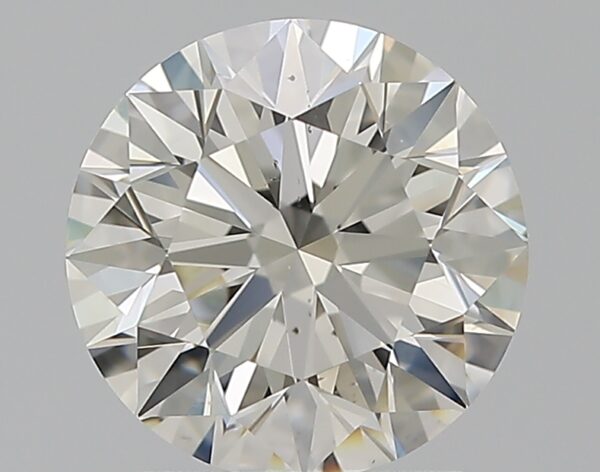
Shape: round
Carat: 1.51
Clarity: VS2
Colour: I
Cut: EX
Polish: EX
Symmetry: EX
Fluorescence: ST
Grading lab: GIA
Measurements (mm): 7.28 x 7.32 x 4.57